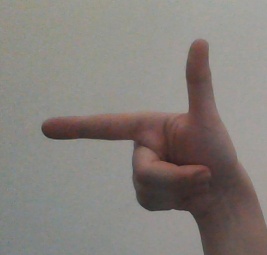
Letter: yaa